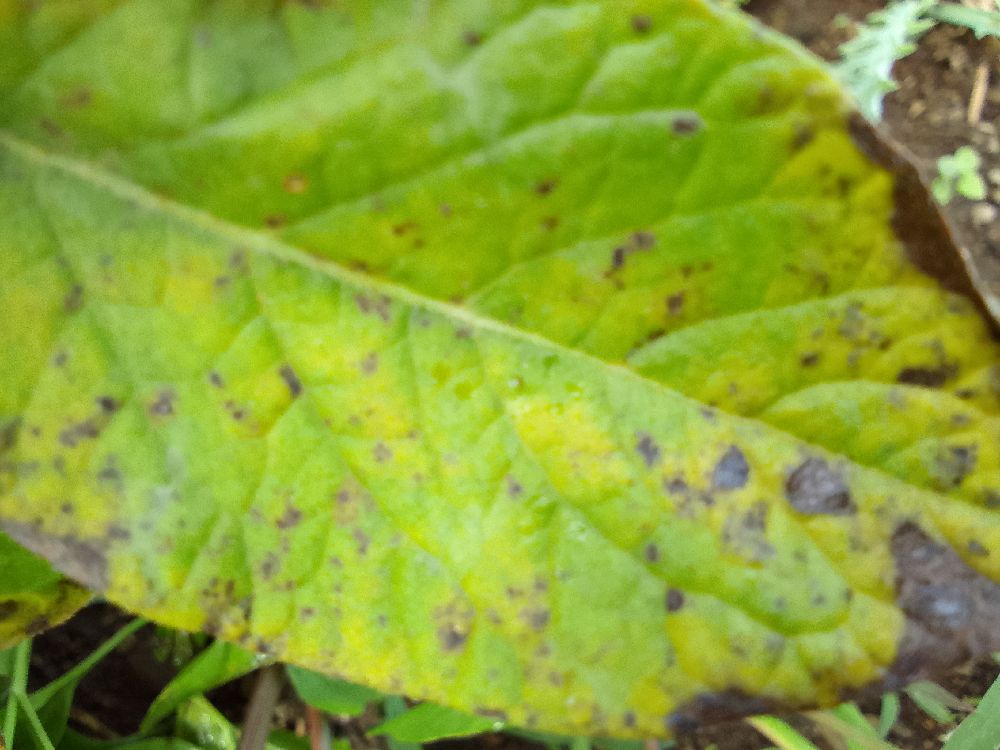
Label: Early blight